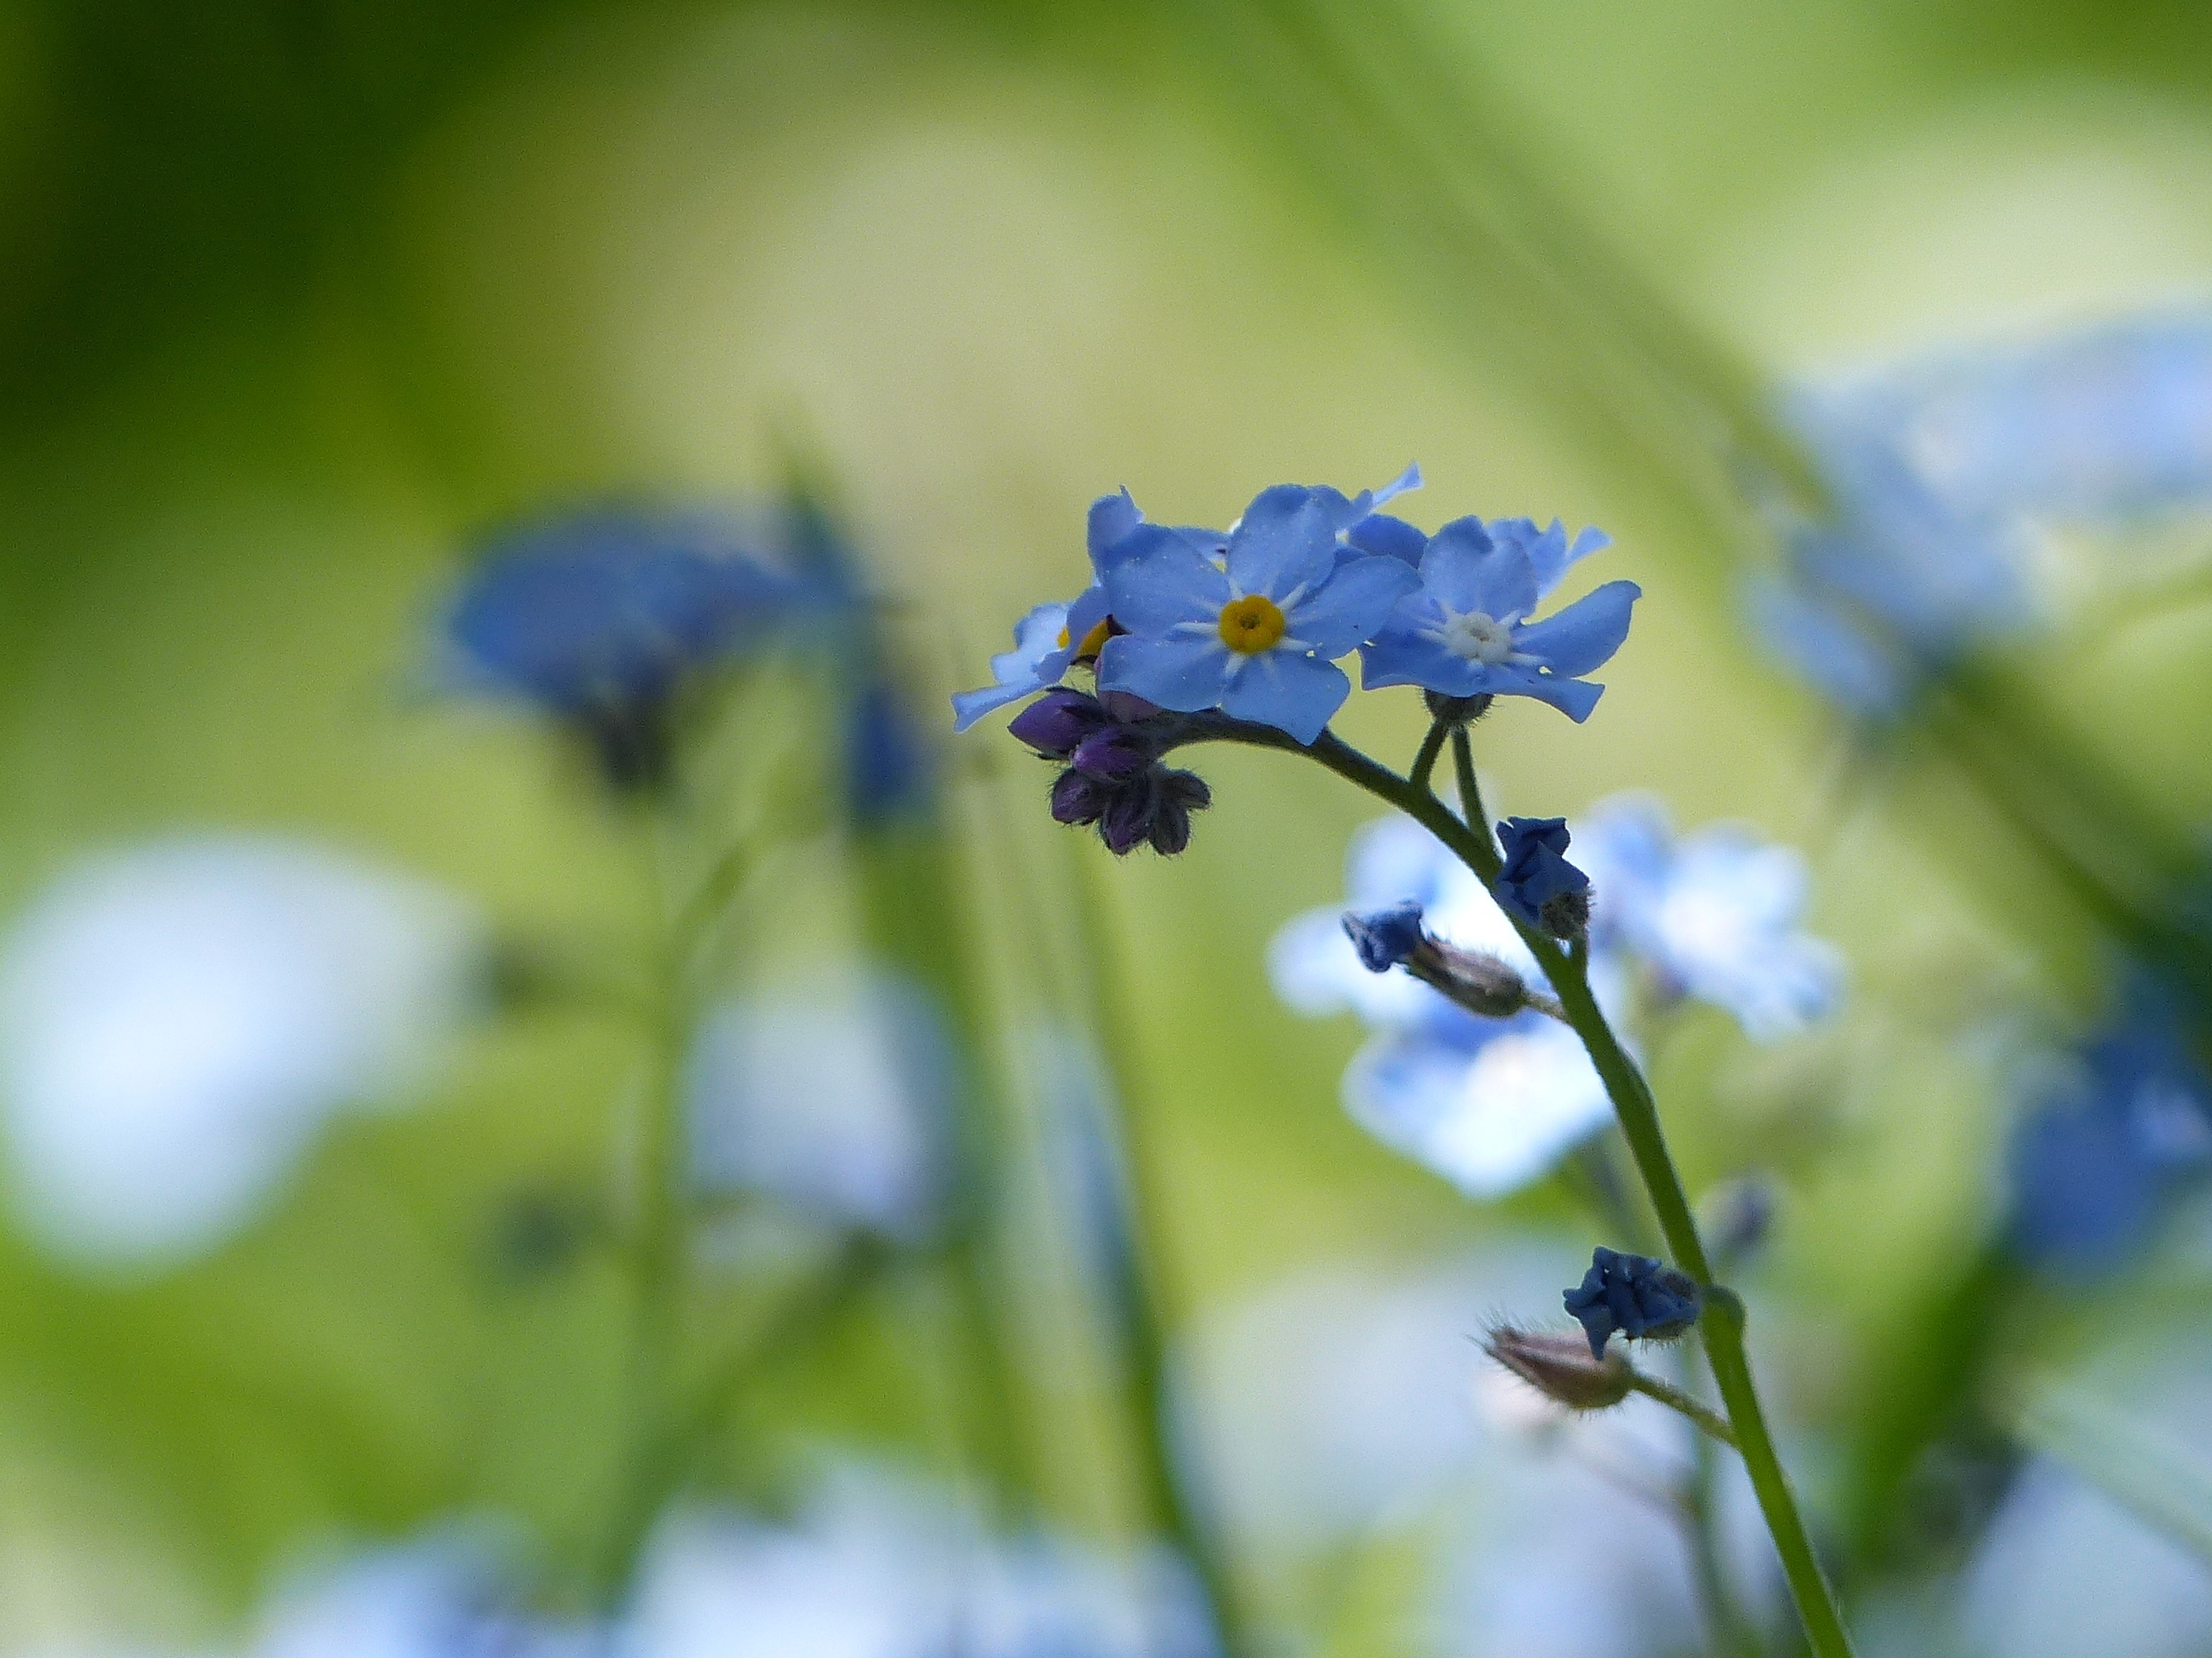
nature, blossom, plant, meadow, leaf, flower, spring, green, botany, blue, flora, wildflower, close up, forget me not, macro photography, flowering plant, borage family, plant stem, land plant, dayflower family